Answer in natural language. Considering the relative positions, is blue rectangle wall decor above or below CellPhone? Choose between the following options: below or above
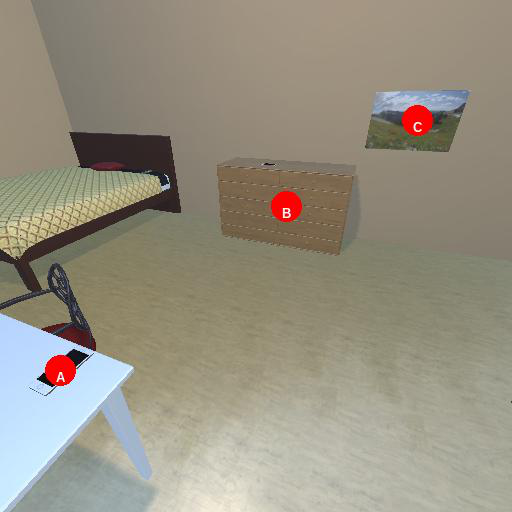
<answer>above</answer>